Thomas Coningsby

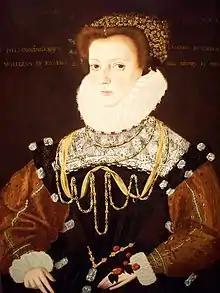
Philippa Coningsby, painted in 1578.

Coningsby had a feud with a neighbouring landowner, Herbert Croft (died 1629) of Croft Castle. Coningsby was called an "Italianate knave" in Leomininster market place. They fought during Hereford assizes in July 1588 and Walter Lewis, a supporter of Croft was killed. Next year Croft brought a large retinue to Hereford to establish his position. In March 1601 Coningsby wrote to Sir Robert Cecil to dispute the appointment of Herbert Croft as Steward of Leominster. His father had been Steward, he had a house at Leominster Priory and another in the town, and an election for the position had been planned. Coningsby expected Cecil to help because his wife, Philippa, was his kinswoman.